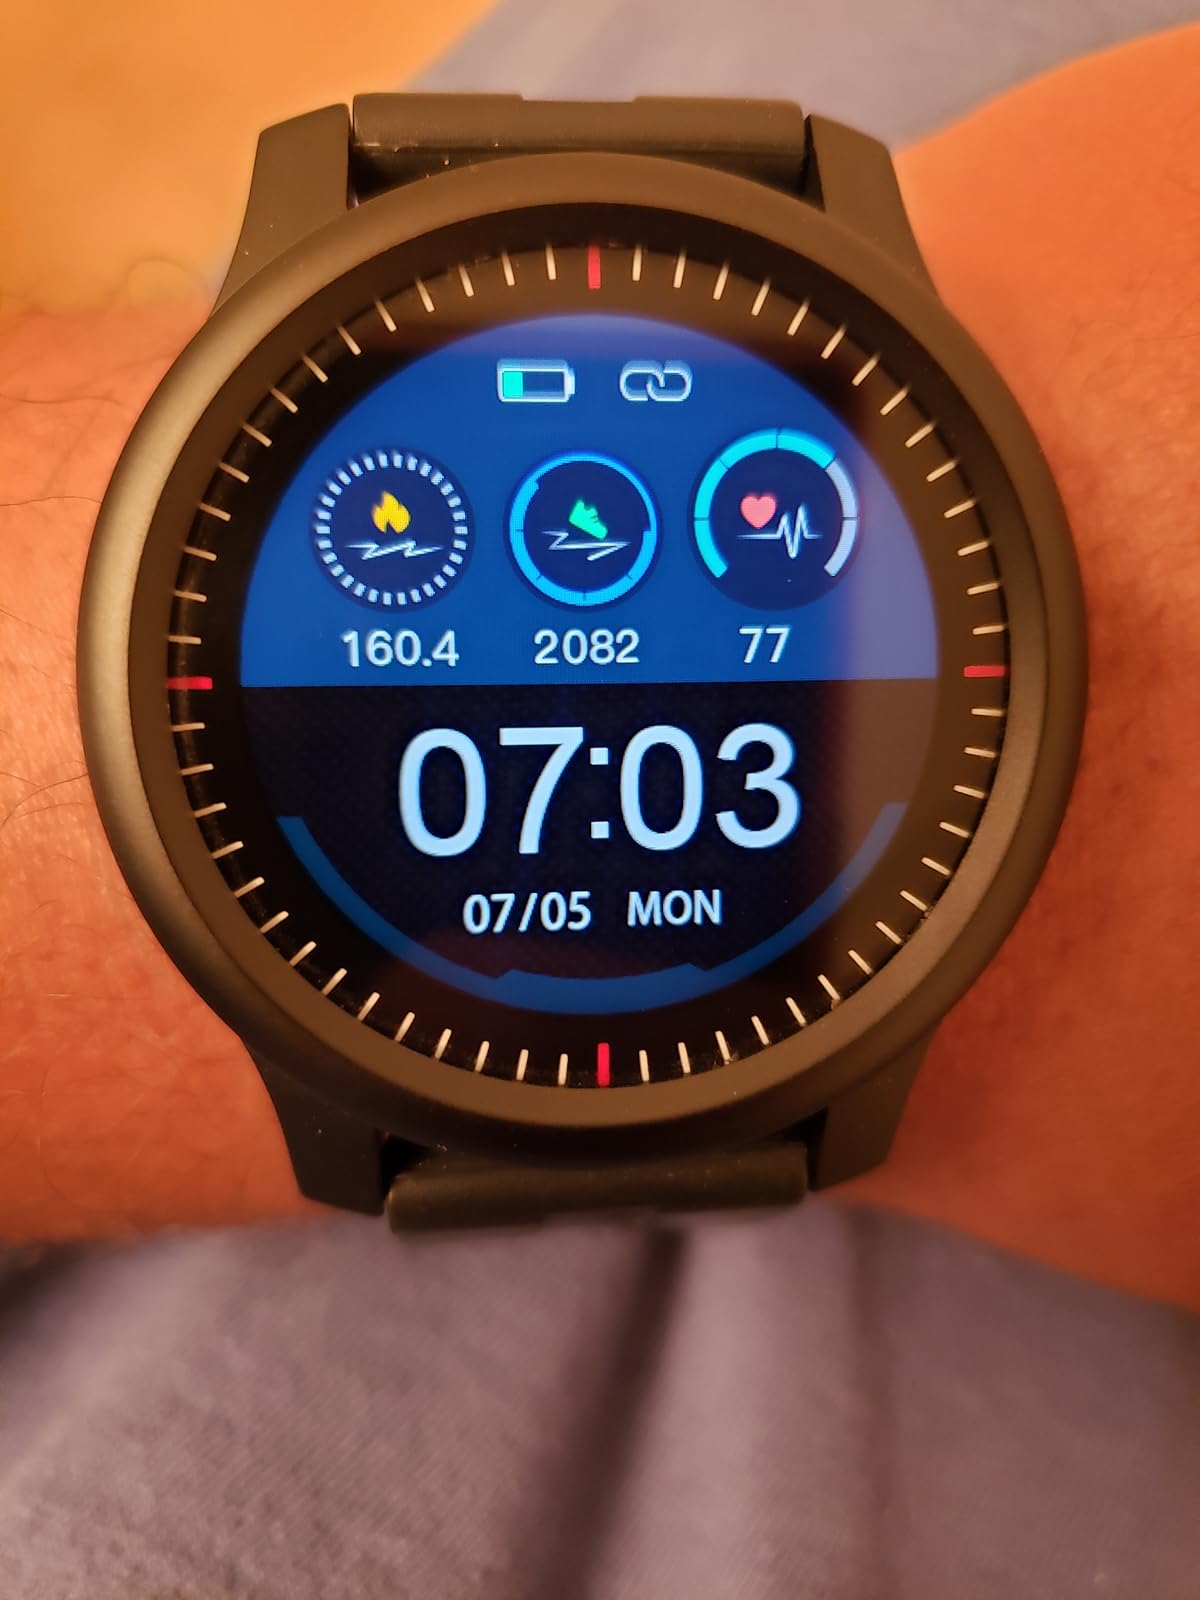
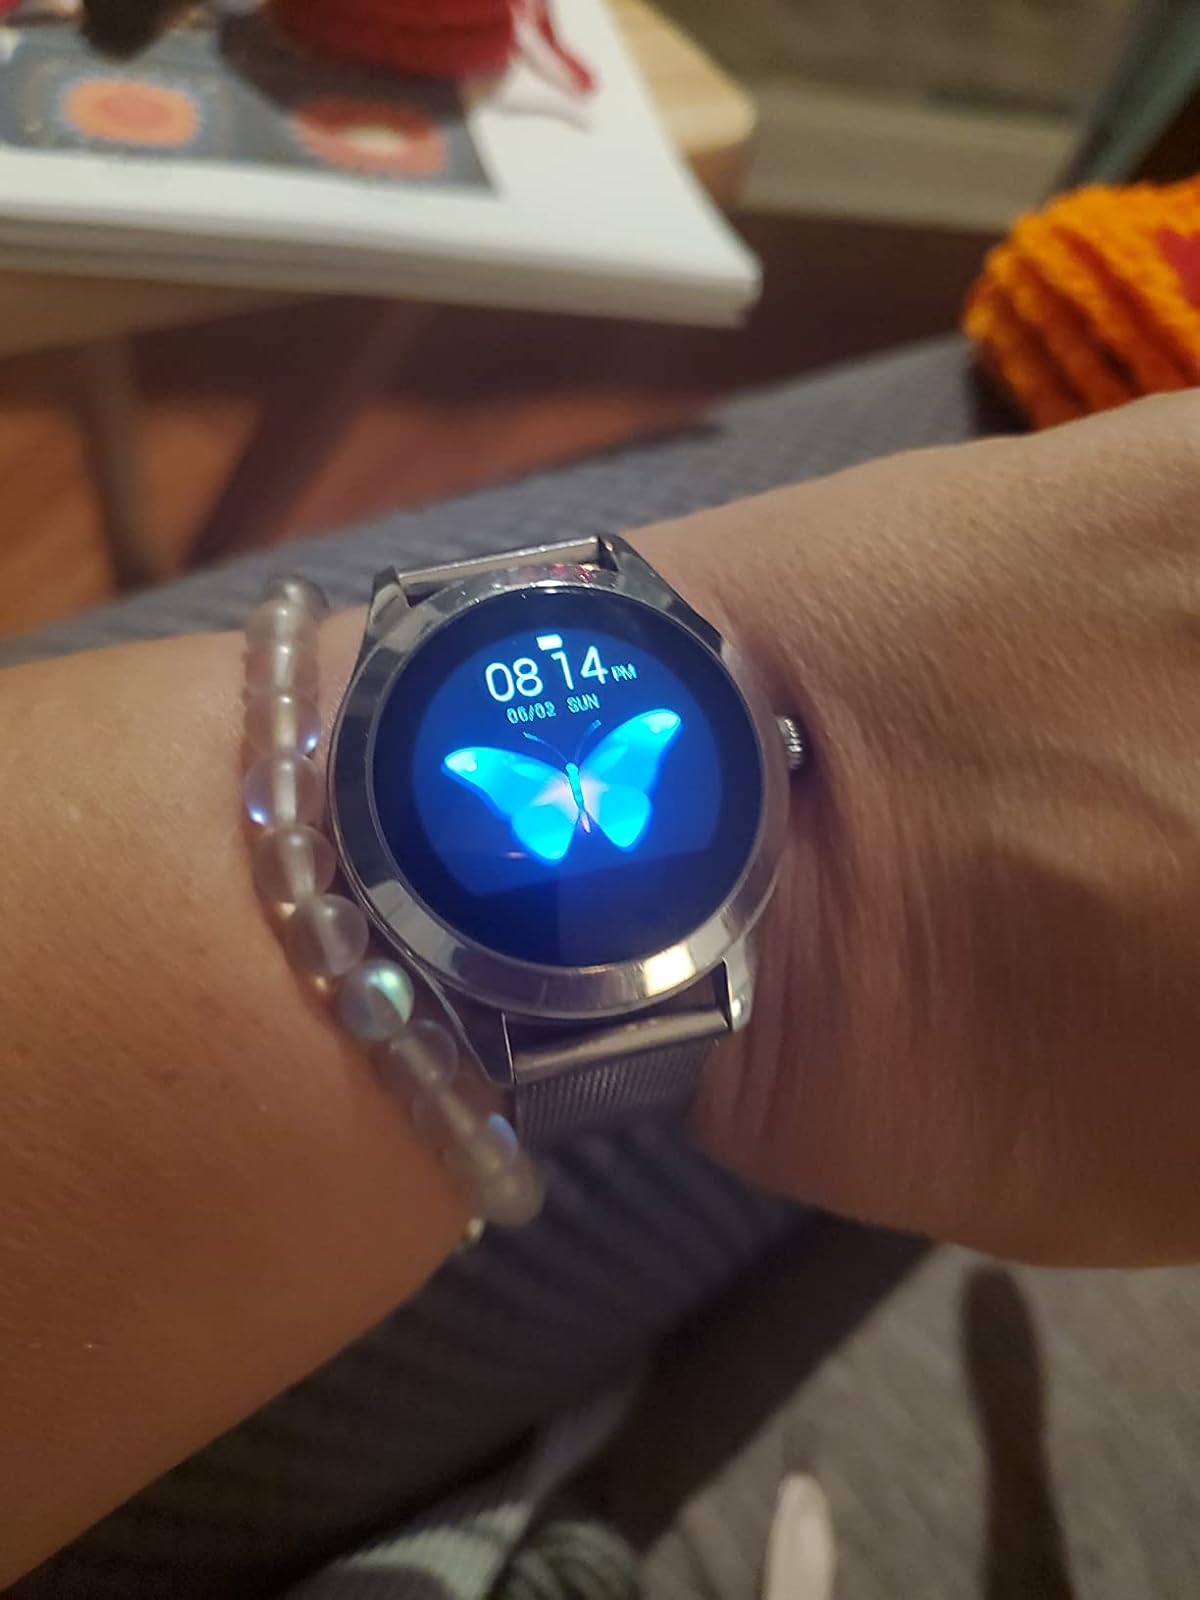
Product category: smartwatch
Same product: no